Violet Friend

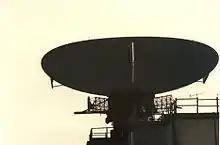
The Type 85, originally for aircraft tracking, would provide early warning in Violet Friend.

The entire Violet Friend system was highly reliant on the earliest possible warning of an attack. A radar in the UK mounted at like the Type 85 had a radar horizon against a missile at altitude at just over . Several Type 85s were to continually scan the horizon to look for launches, feeding this information both to their associated battery as well as to each other via datalink. Later plans called for one of the sites at RAF Watton.